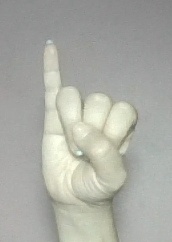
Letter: meem